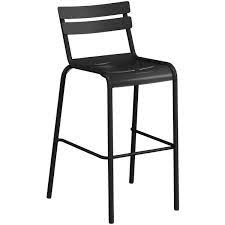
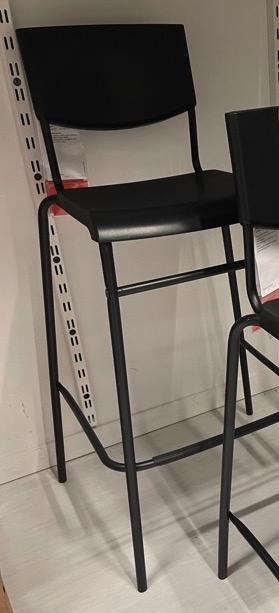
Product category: stool
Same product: no